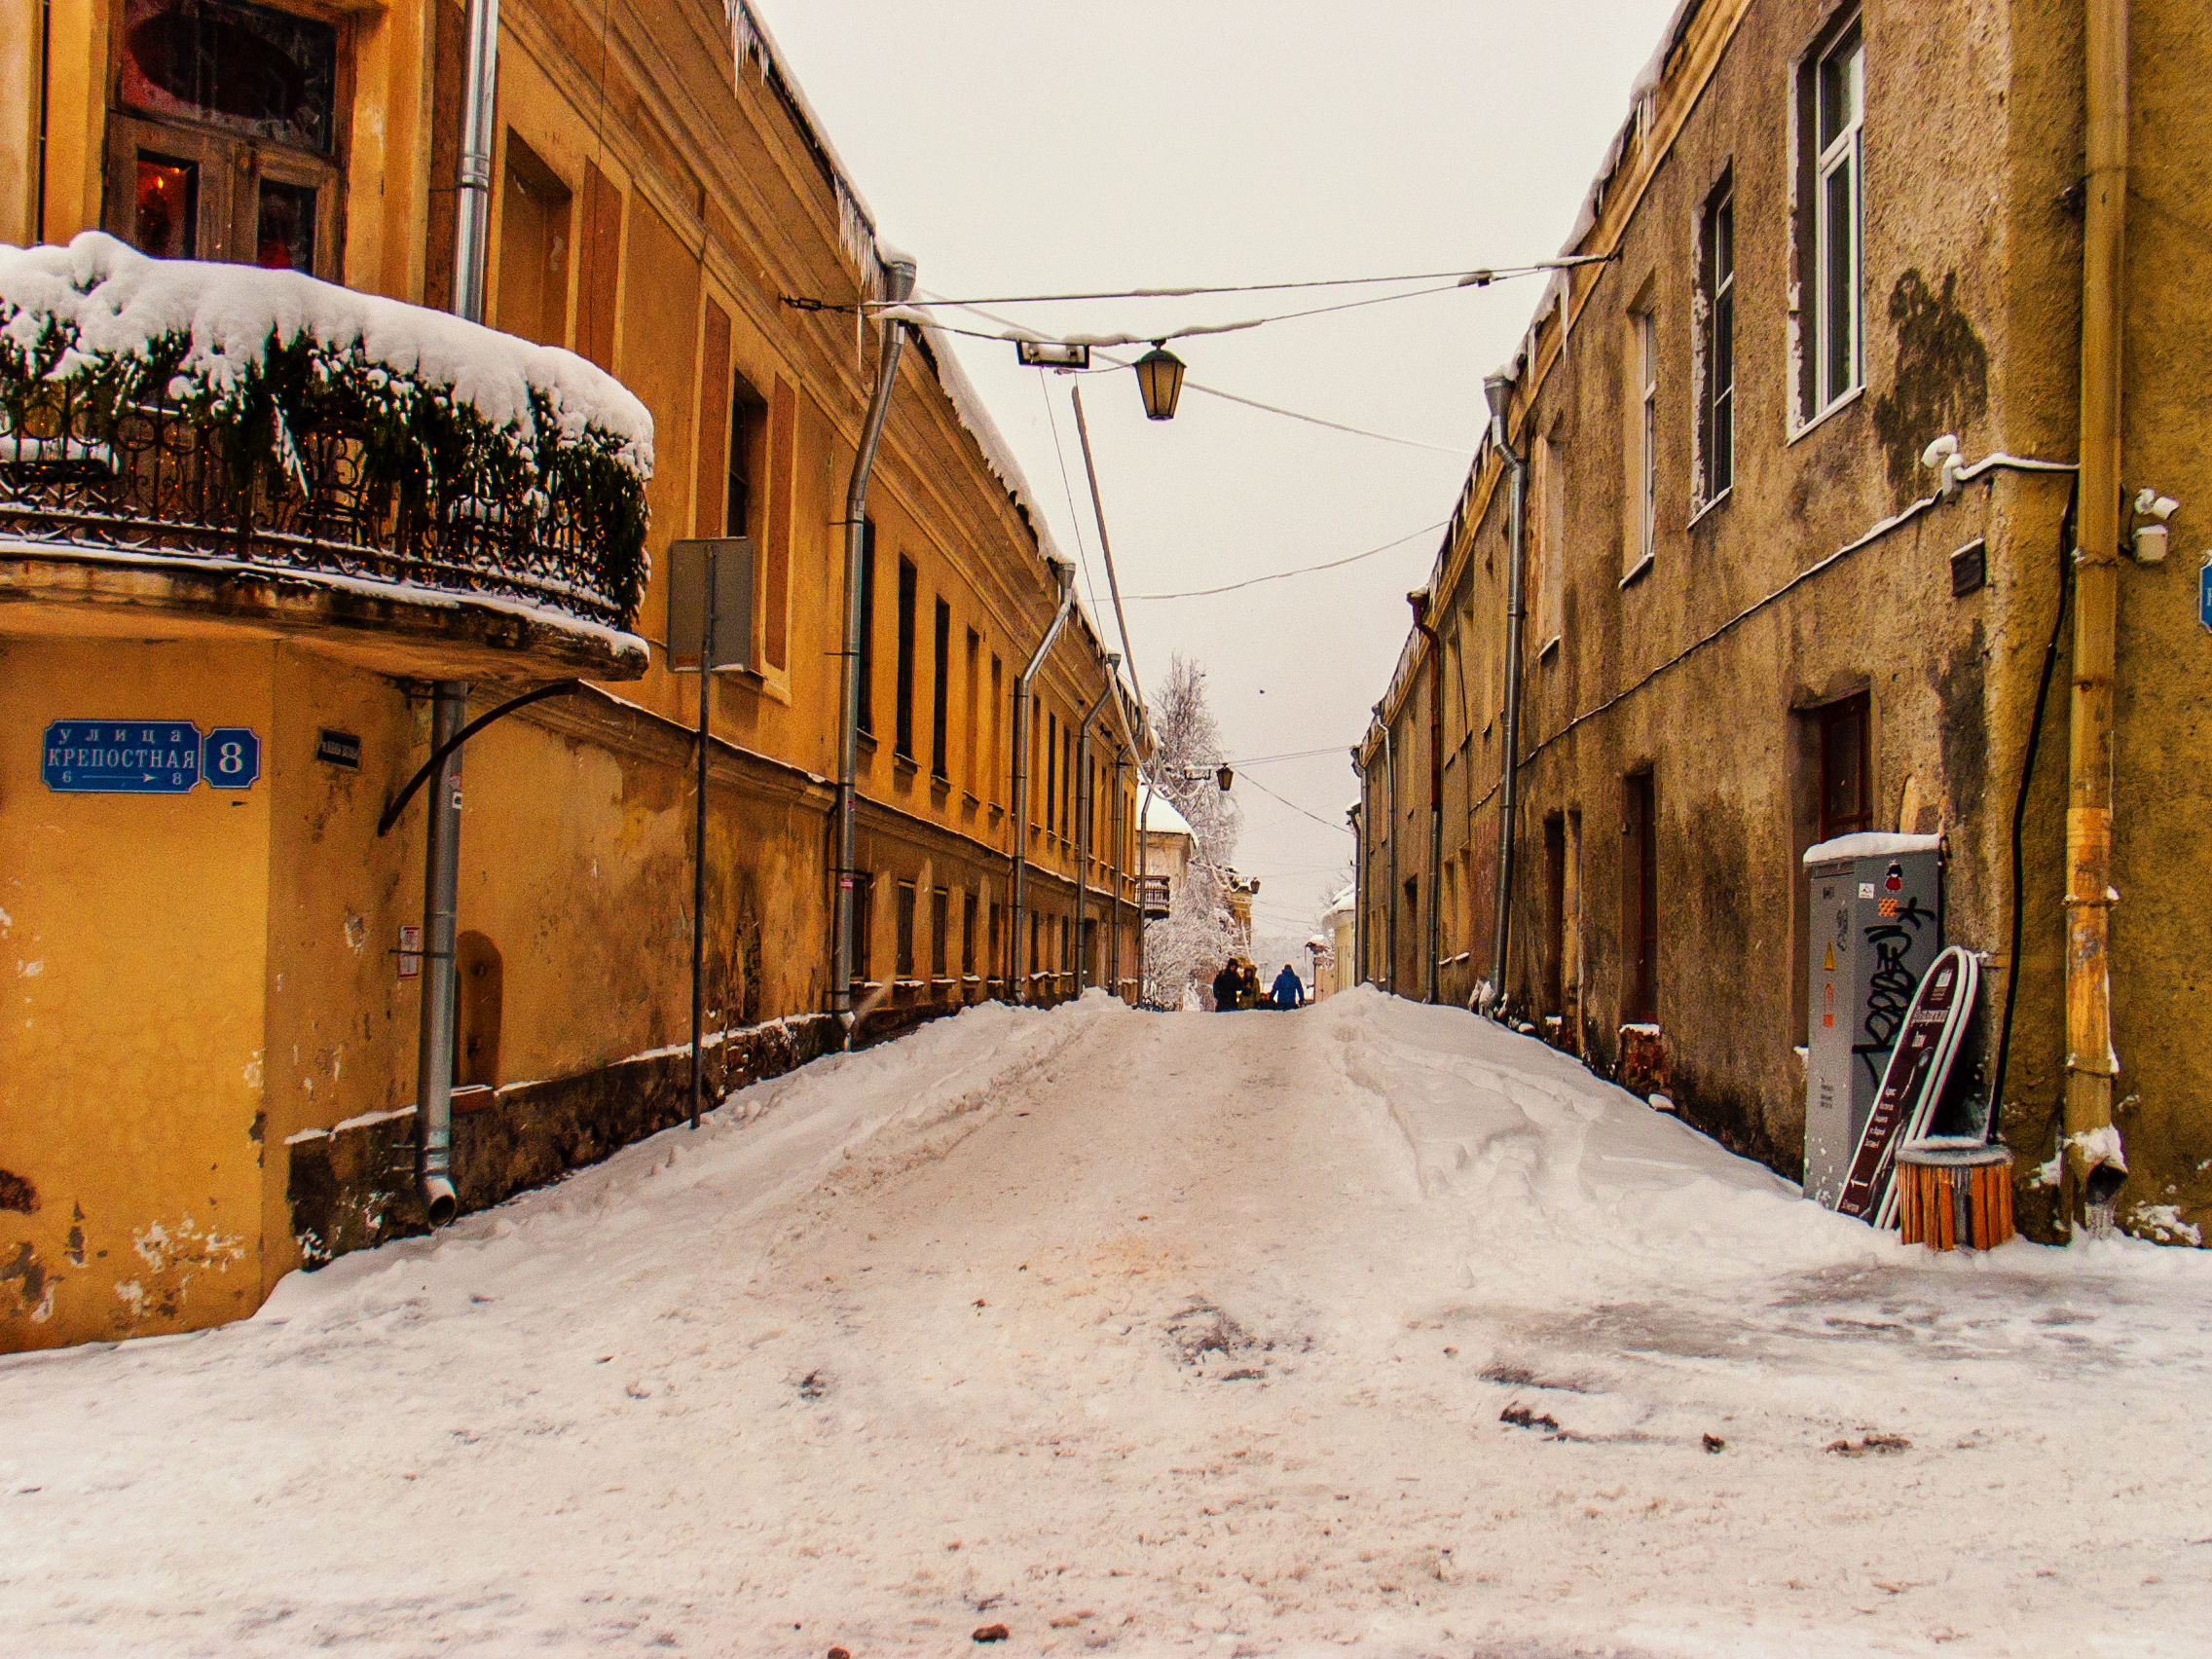
images, window, building, snow, sky, street light, mode of transport, electricity, freezing, biome, neighbourhood, alley, slope, thoroughfare, road surface, house, road, residential area, city, geological phenomenon, facade, rolling, overhead power line, event, electrical supply, tree, winter, suburb, precipitation, landscape, street, rolling stock, mixed use, home, lane, pedestrian, public transport, light fixture, railway, wire, cobblestone, winter storm, public utility, transport, track, downtown, arch